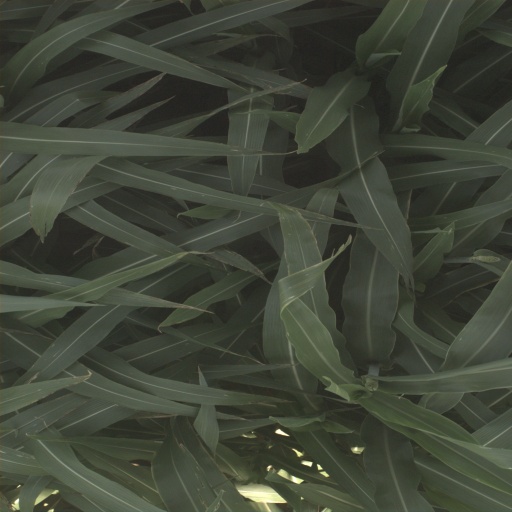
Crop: sorghum